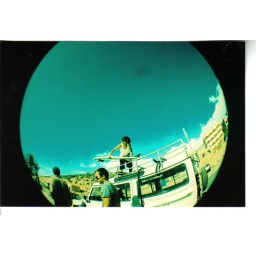
loading up the van to head to the beach in Morocco